Race and ethnicity in censuses

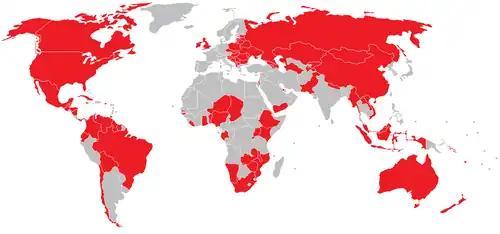
Map showing countries where the ethnicity or race of people was enumerated in at least one census since 1991

Many countries and national censuses currently enumerate or have previously enumerated their populations by race, ethnicity, nationality, or a combination of these characteristics. Different countries have different classifications and census options for race and ethnicity/nationality which are not comparable with data from other countries. In addition, many of the race and ethnicity concepts that appear on national censuses worldwide have their origins in Europe or in the views of Europeans, rather than in the views of the locals of these countries.